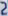
Number: 2